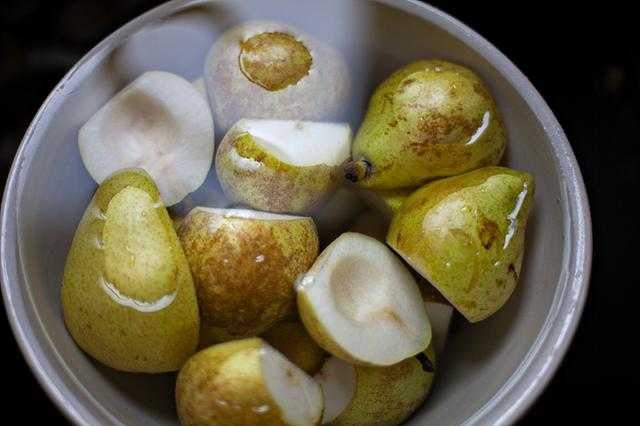
Label: Pear